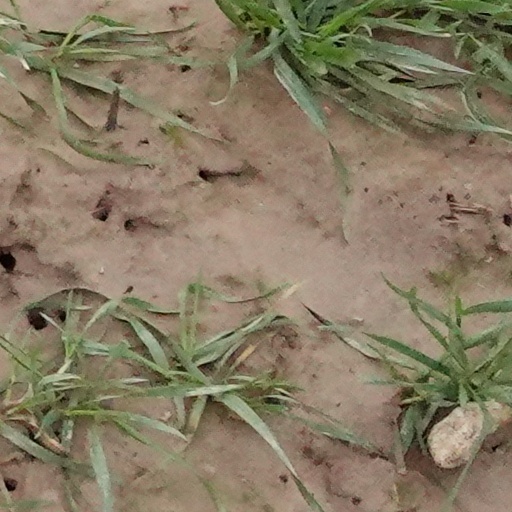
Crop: wheat